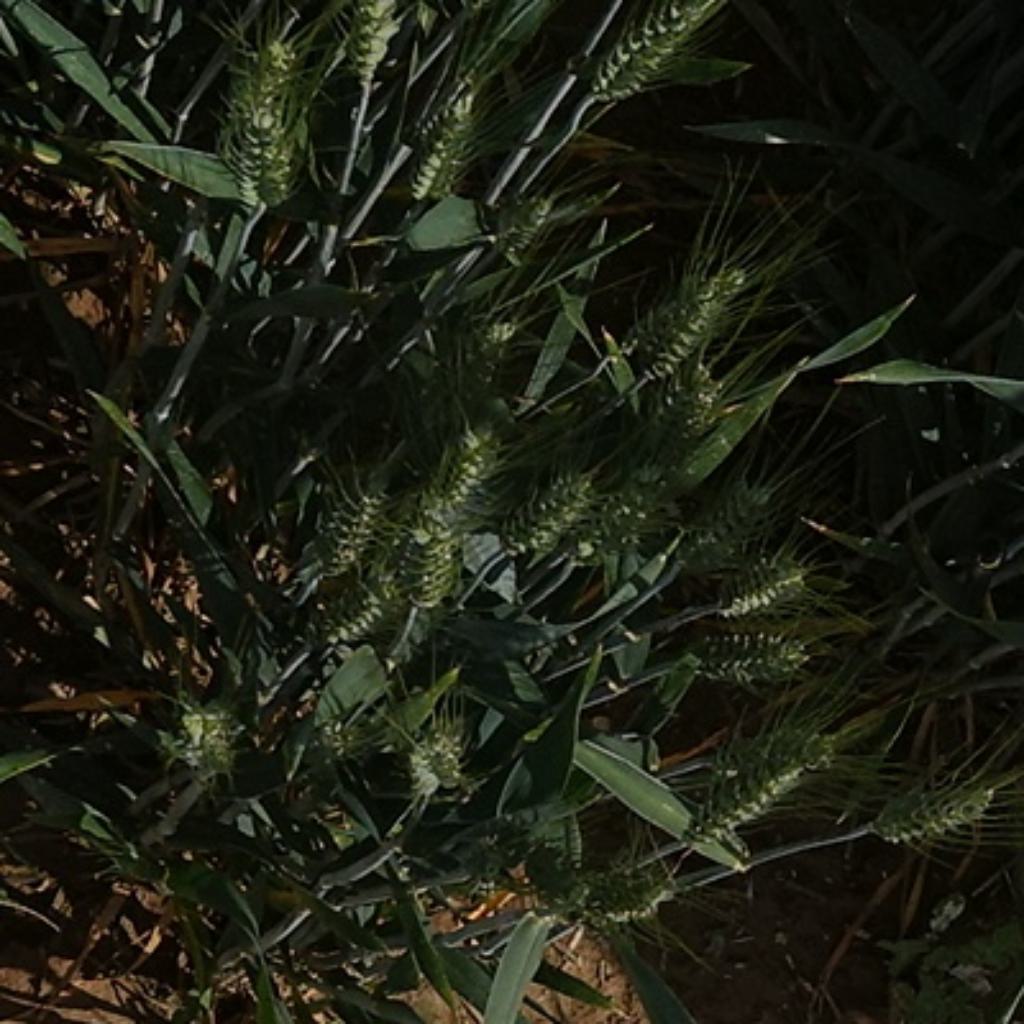
Country: France
Location: VLB
Wheat development stage: Filling